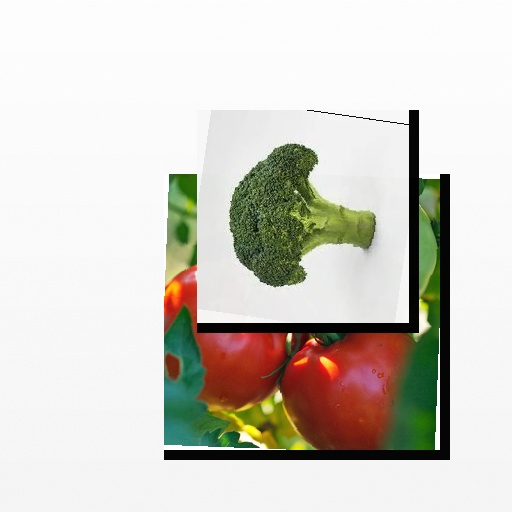
Food items: tomato, broccoli